Peter Fryer

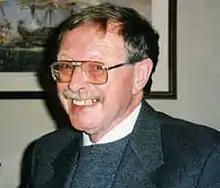

Peter Fryer (18 February 1927 – 31 October 2006) was an English Marxist writer and journalist. Among his most influential works is the 1984 book "".